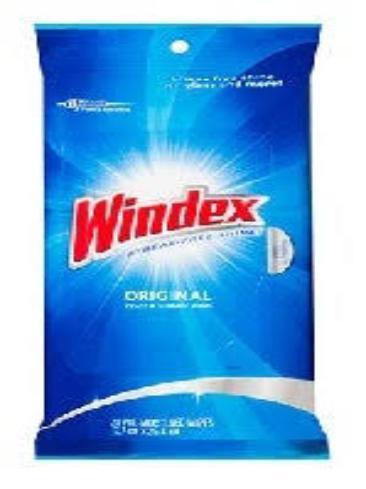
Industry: Necessities